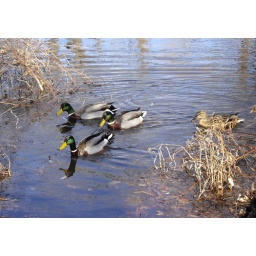
Mallard ducks in search of food along the flooded banks of the Rum river in Anoka Minnesota.